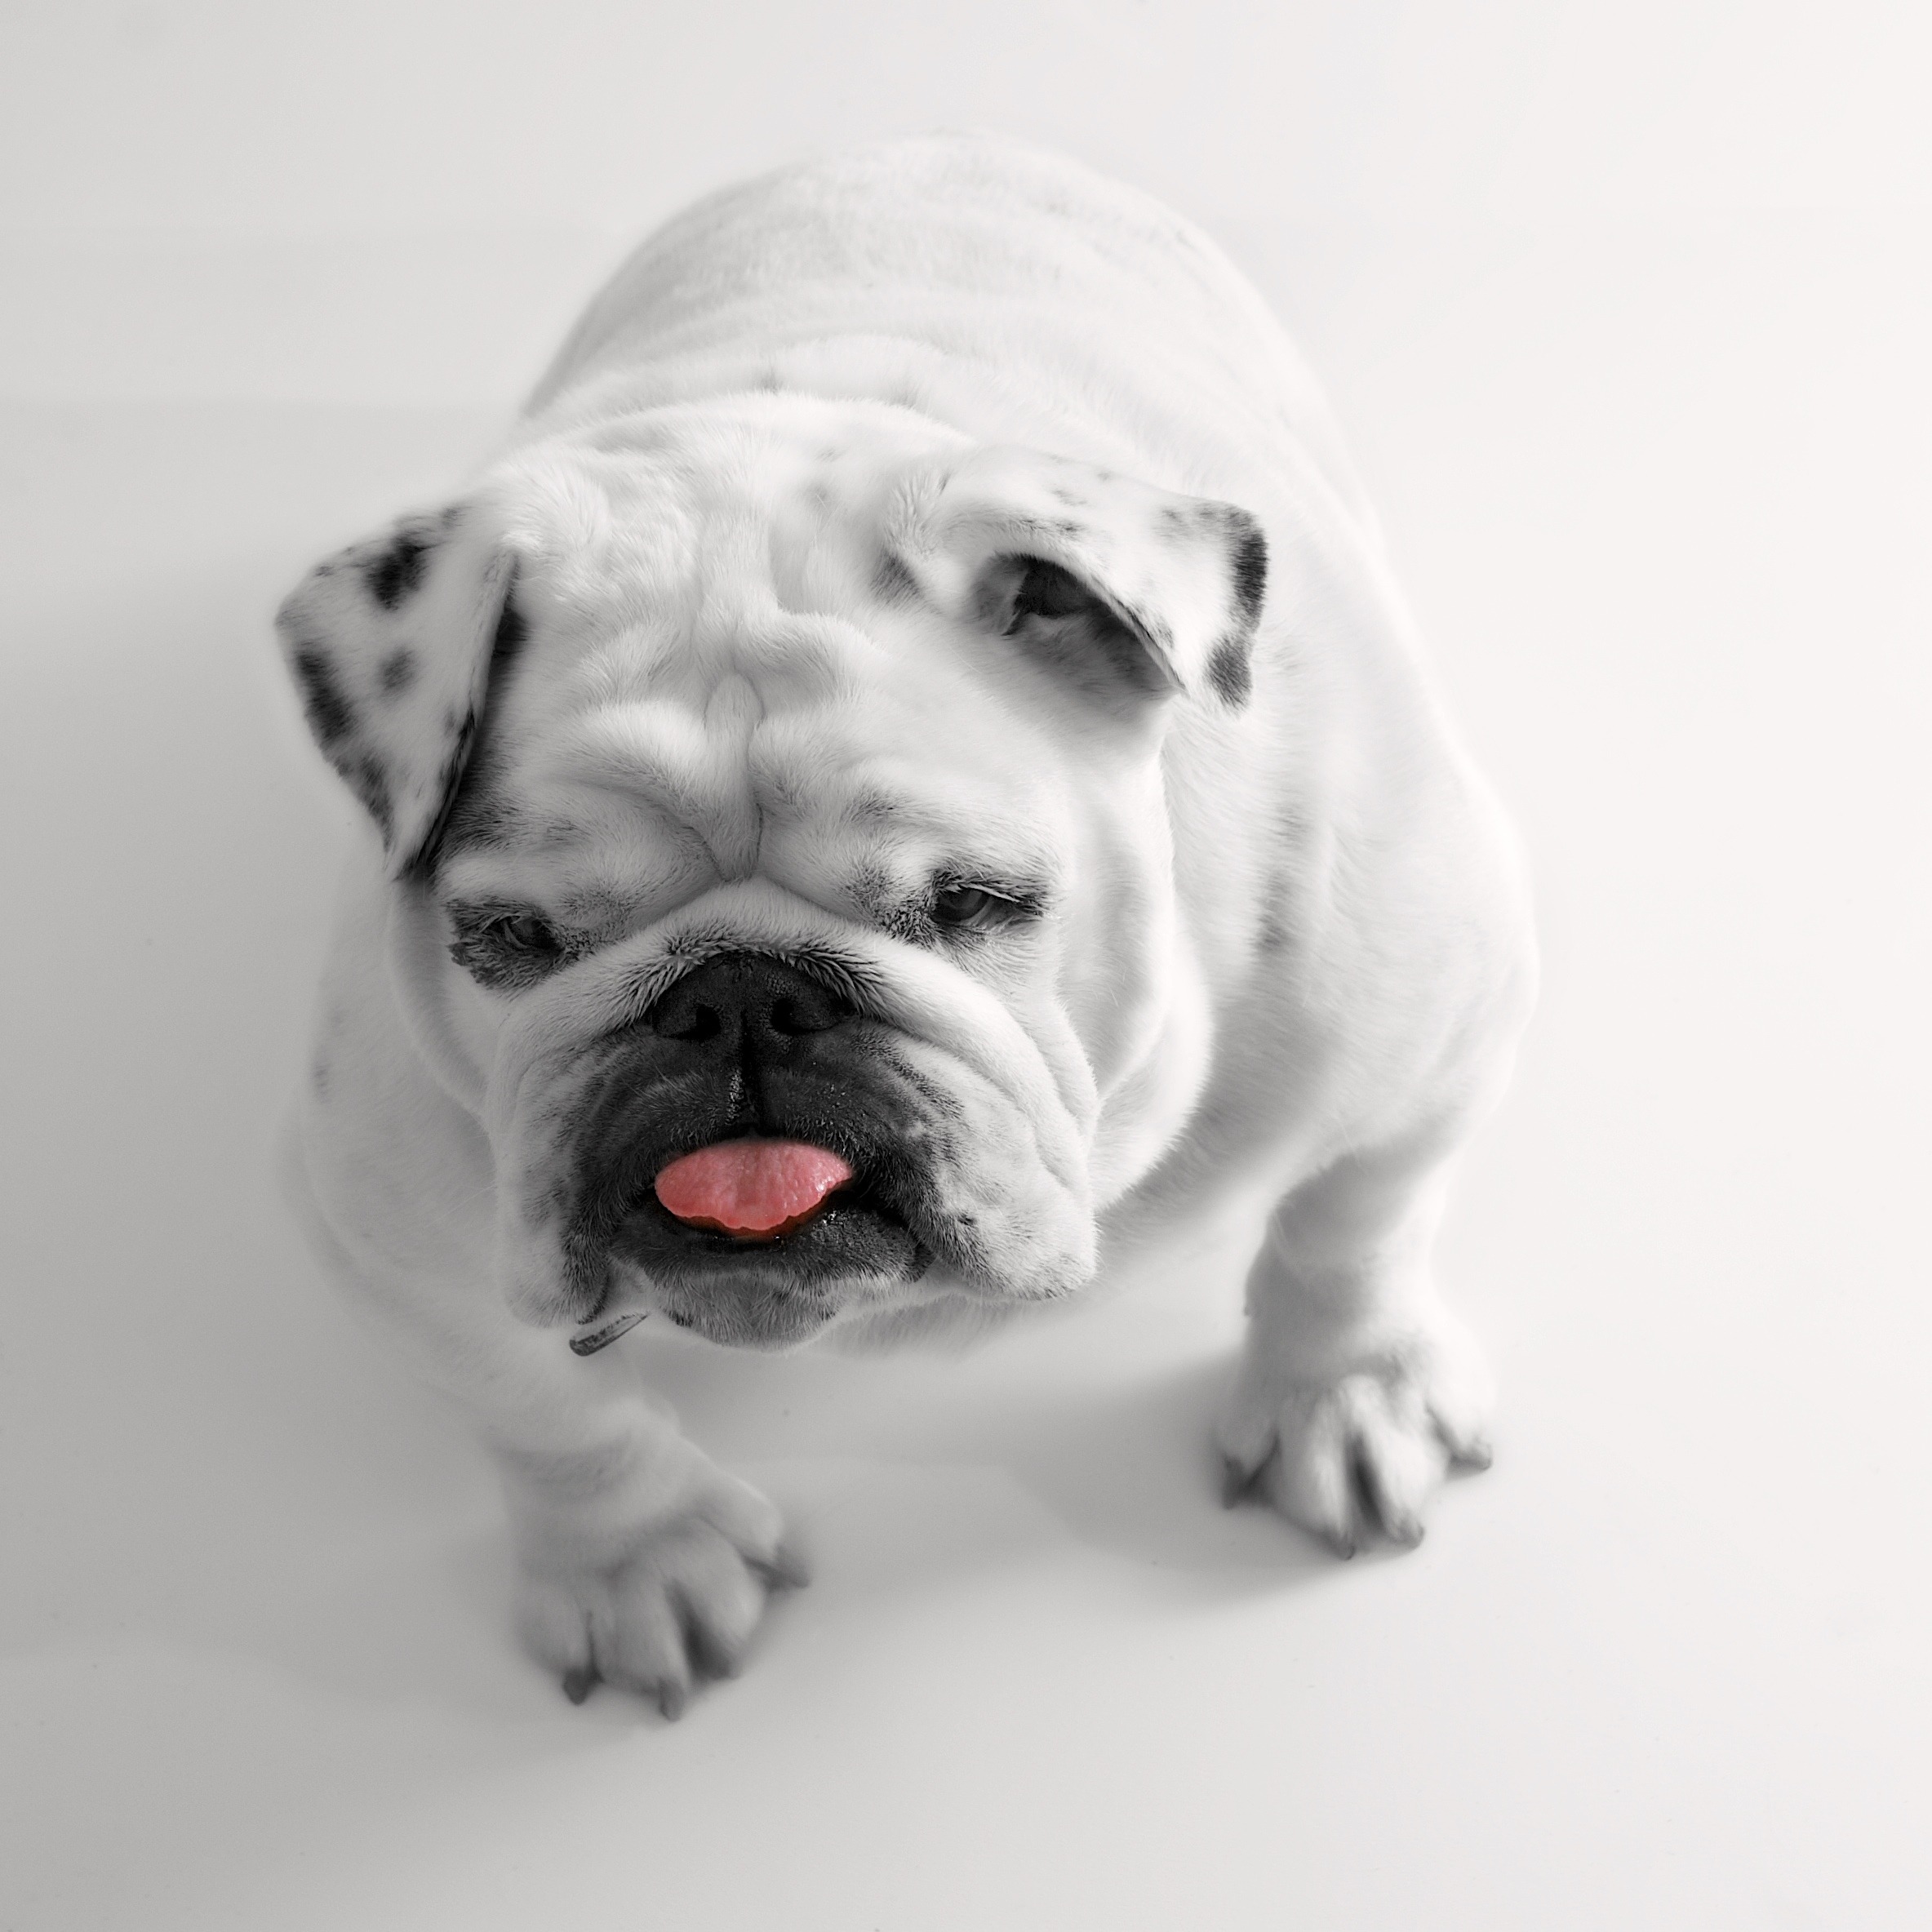
black and white, white, puppy, dog, animal, cute, pet, mammal, monochrome, bulldog, close up, vertebrate, dog breed, animal photography, old english bulldog, dog like mammal, olde english bulldogge, white english bulldog